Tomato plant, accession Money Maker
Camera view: horizontal (90 deg, fisheye); turntable rotation: 300 degrees
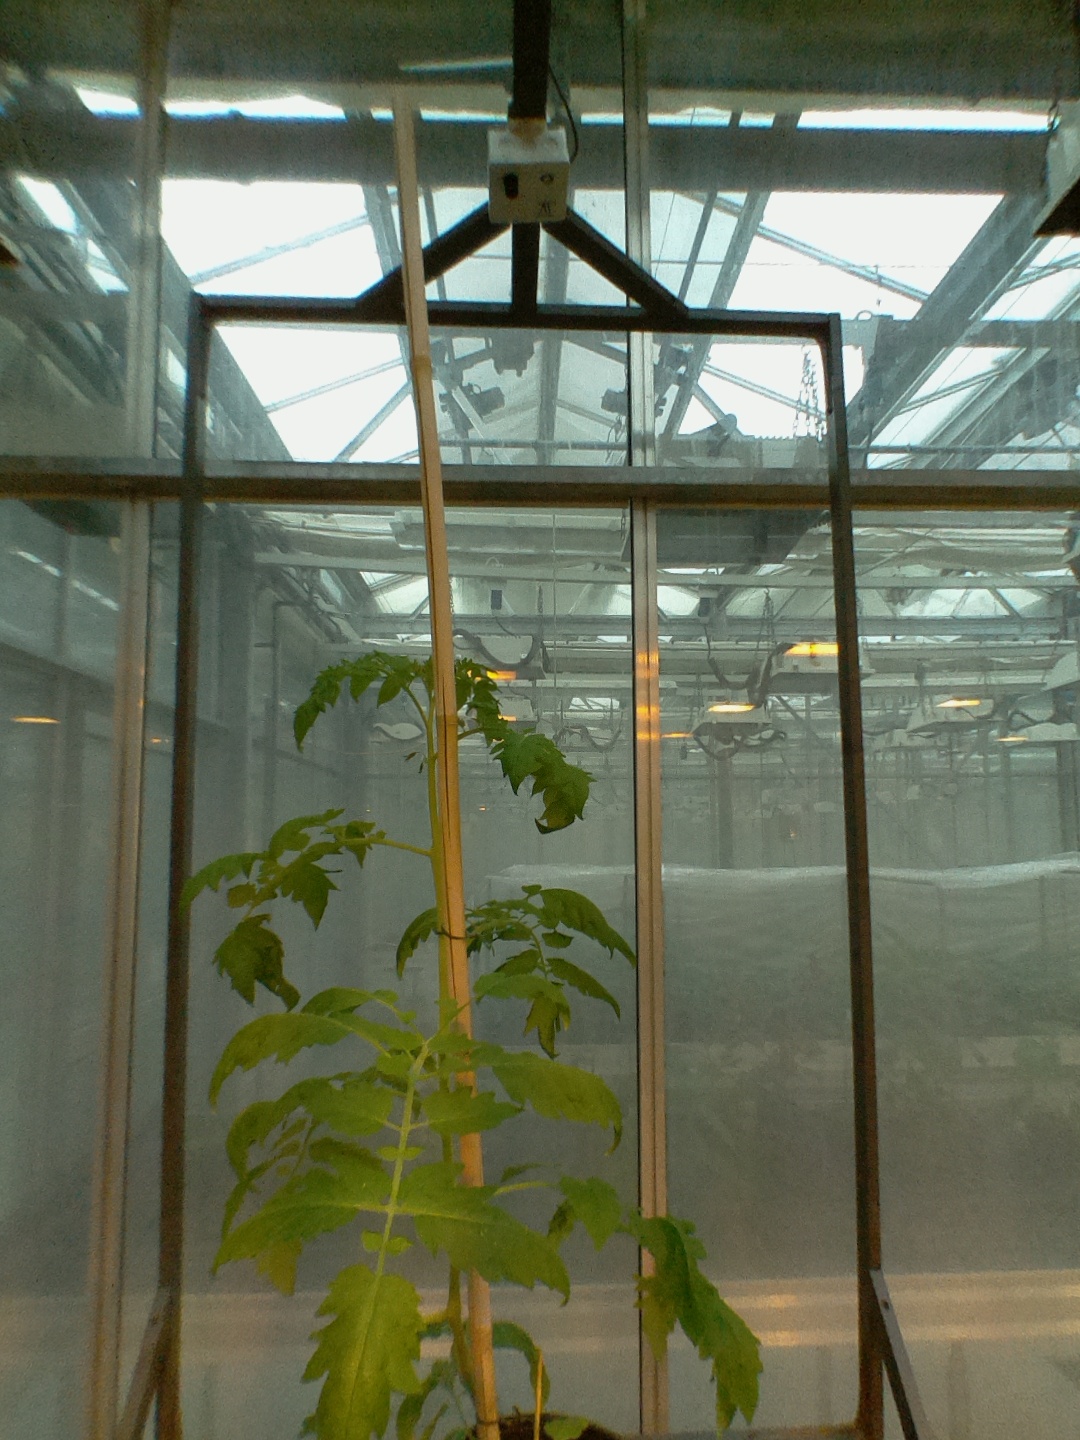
BBCH growth stage 53: 3 inflorescences visible